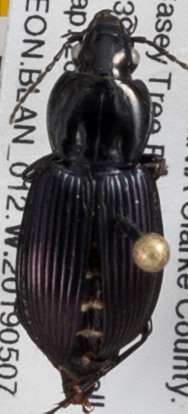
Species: Pterostichus trinarius
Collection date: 2019-05-07
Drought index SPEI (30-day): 2.09
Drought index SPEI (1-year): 2.09
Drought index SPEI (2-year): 2.09